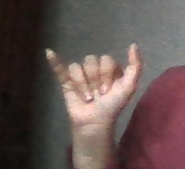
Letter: ya